Portuguese Mozambique

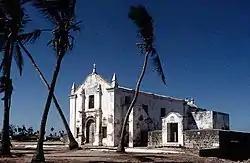
The Island of Mozambique was first occupied by Portuguese explorers in the late 15th century. They quickly established a fort there, and with time a community sprang up and achieved importance as port of call, missionary base and a trading centre. The island is now a UNESCO World Heritage Site.

The voyage of Vasco da Gama around the Cape of Good Hope into the Indian Ocean in 1498 marked the Portuguese entry into trade, politics, and society in the Indian Ocean world. The Portuguese gained control of the Island of Mozambique and the port city of Sofala in the early 16th century. Vasco da Gama having visited Mombasa in 1498 was then successful in reaching India thereby permitting the Portuguese to trade with the Far East directly by sea, thus challenging older trading networks of mixed land and sea routes, such as the spice trade routes that used the Persian Gulf, Red Sea and caravans to reach the eastern Mediterranean.